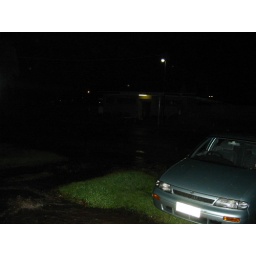
My car surrounded by water. Looked like it was on a little island of grass